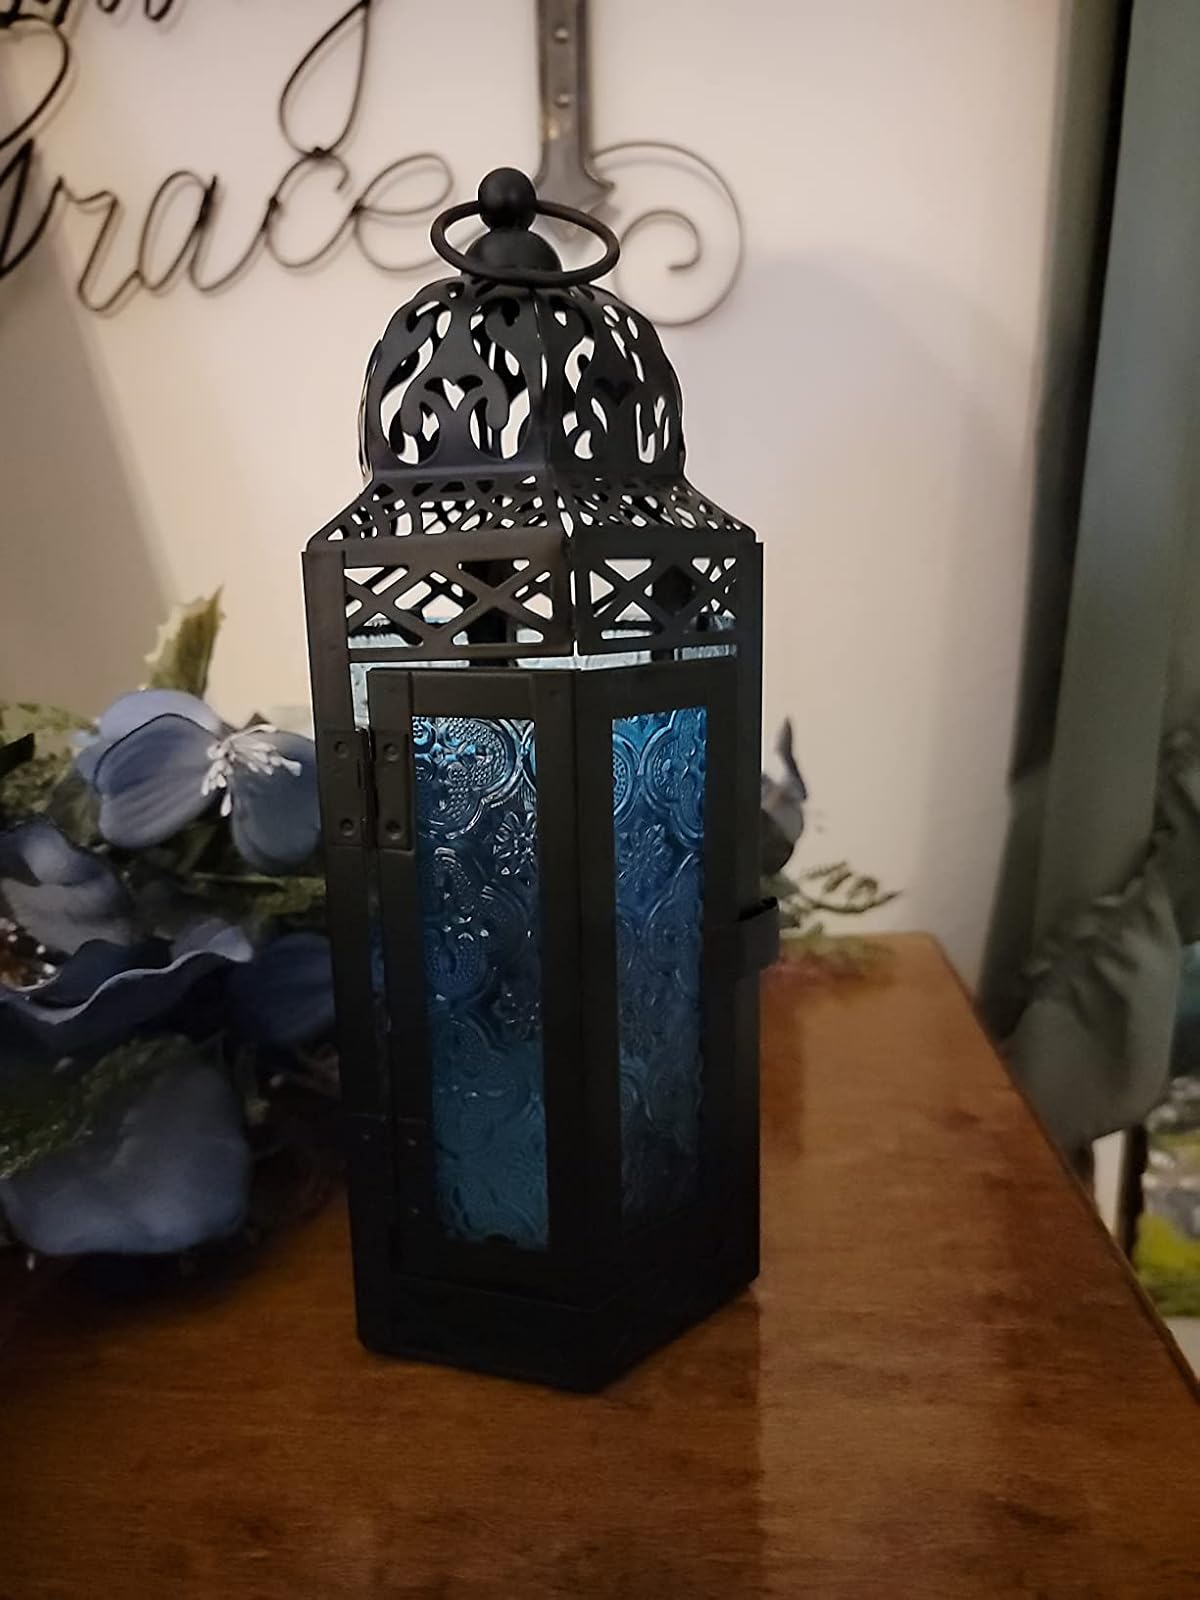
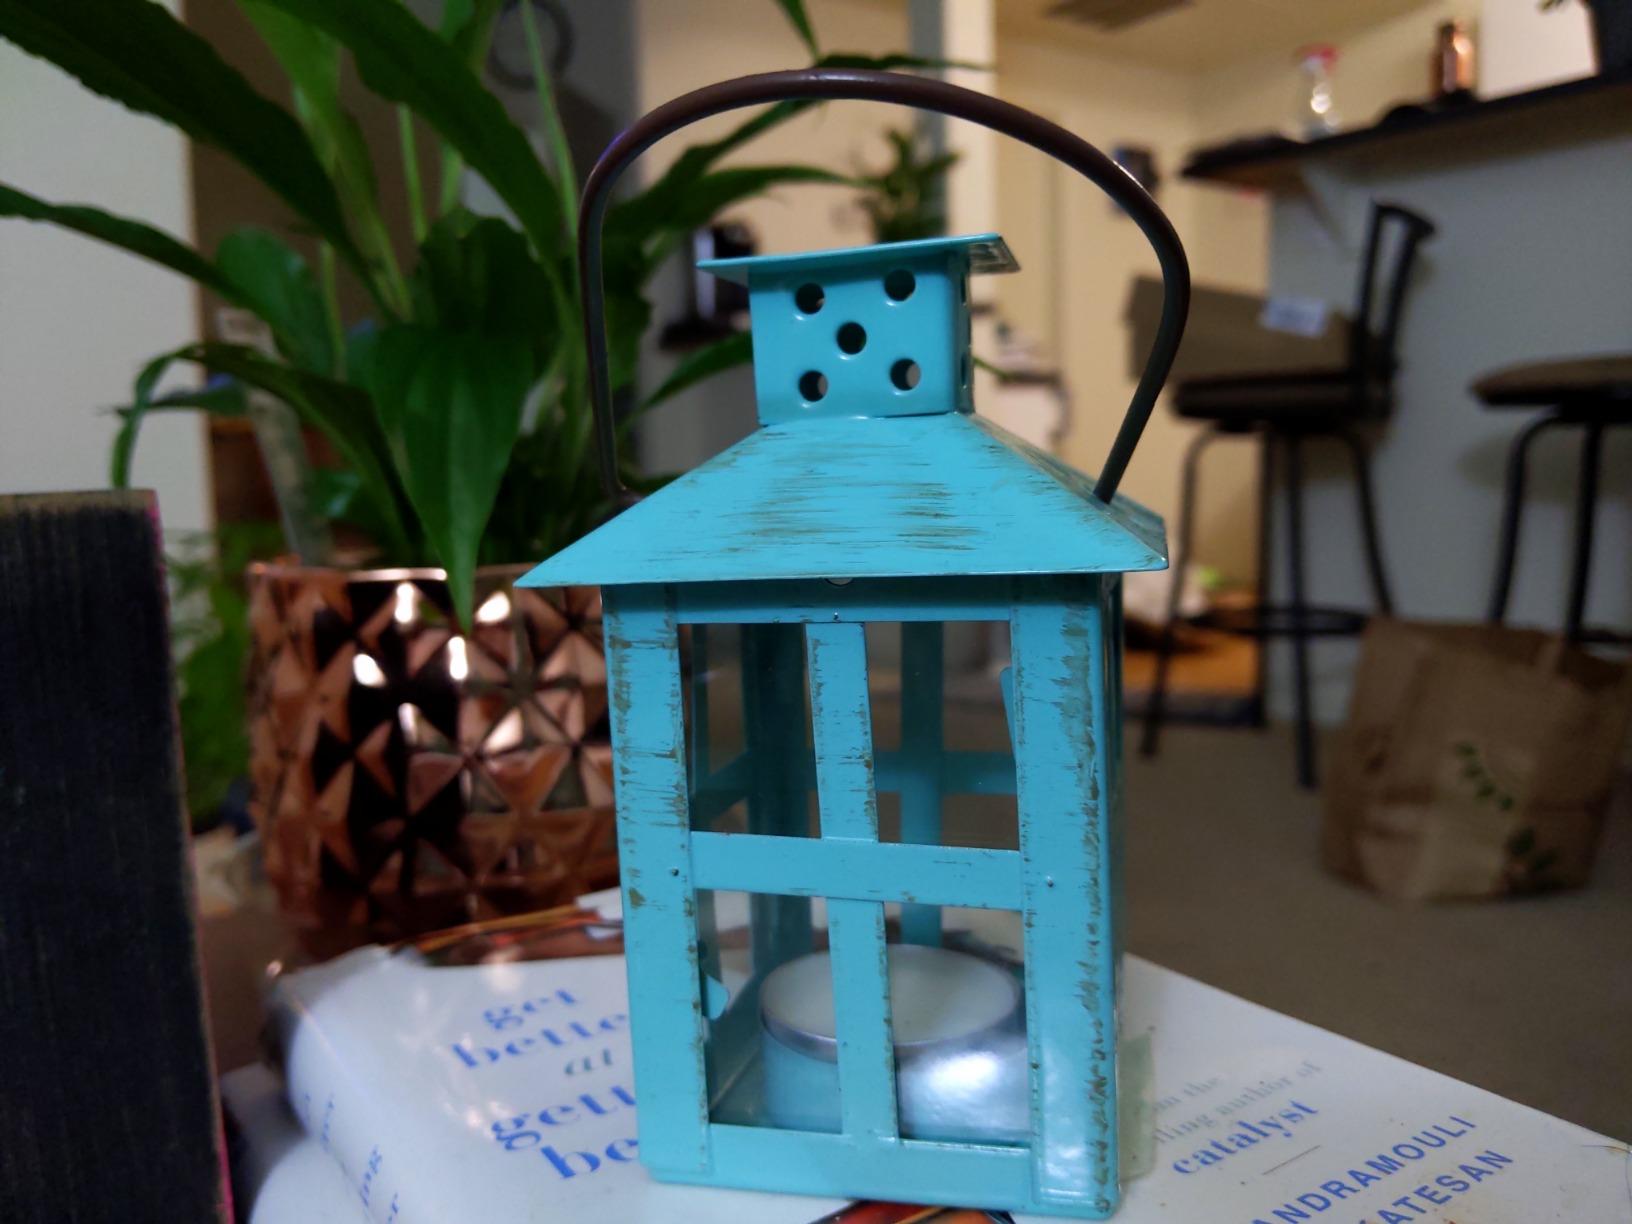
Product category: lantern
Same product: no